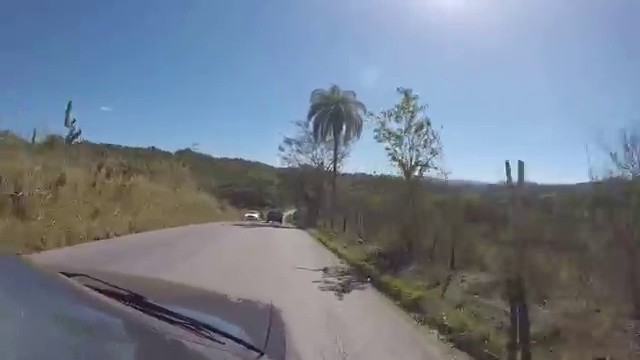
Fire: no
Smoke: no